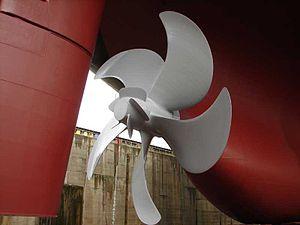
L'hélice du navire Sokoto, dont l'écrou est conçu de manière à réduire la trainée.
En construction navale, une hélice est un moyen de propulsion le plus souvent utilisé pour déplacer des véhicules marins ou d'eau douce tels que bateaux et sous-marins.
En mécanique, l’hélice est un dispositif formé de plusieurs pales disposées régulièrement autour d’un axe. Lorsque son axe entre en rotation, ce système décrit des hélices dans un fluide en avançant perpendiculairement au plan de rotation, grâce aux pales orientées suivant un certain angle de calage qui prennent appui sur le fluide. Une hélice peut donc être motrice ou réceptrice. Le profil et le calage des pales sont optimisés pour l’utilisation prévue.